X-15 (film)

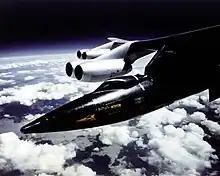
Interweaving of NASA and original film footage was intended to present a realistic representation of the X-15 research flights.

Originally planned around the earlier NASA Bell X-2 program, writer/producer and later screenwriter, Tony Lazzarino shopped the project around Hollywood in 1958, appearing under several titles: "Exit", "Time of Departure" and "Beyond the Unknown". Lazzarino was successful in teaming with Bob Hope, who wanted to produce the film. After approaching the USAF for stock footage of the X-2 flights, the Pentagon made a recommendation that the newly introduced X-15 aircraft held out much more promise as a film subject. With $350,000 assigned for primary shooting, with an additional $72,500 for post-production work, by August 1960, pre-production had moved from Hope Enterprises (Hope's film company) to Frank Sinatra’s Essex Productions. After reviewing the initial draft screenplay, Pentagon suggestions clarified that the X-15 test program would be the focus for the upcoming production.